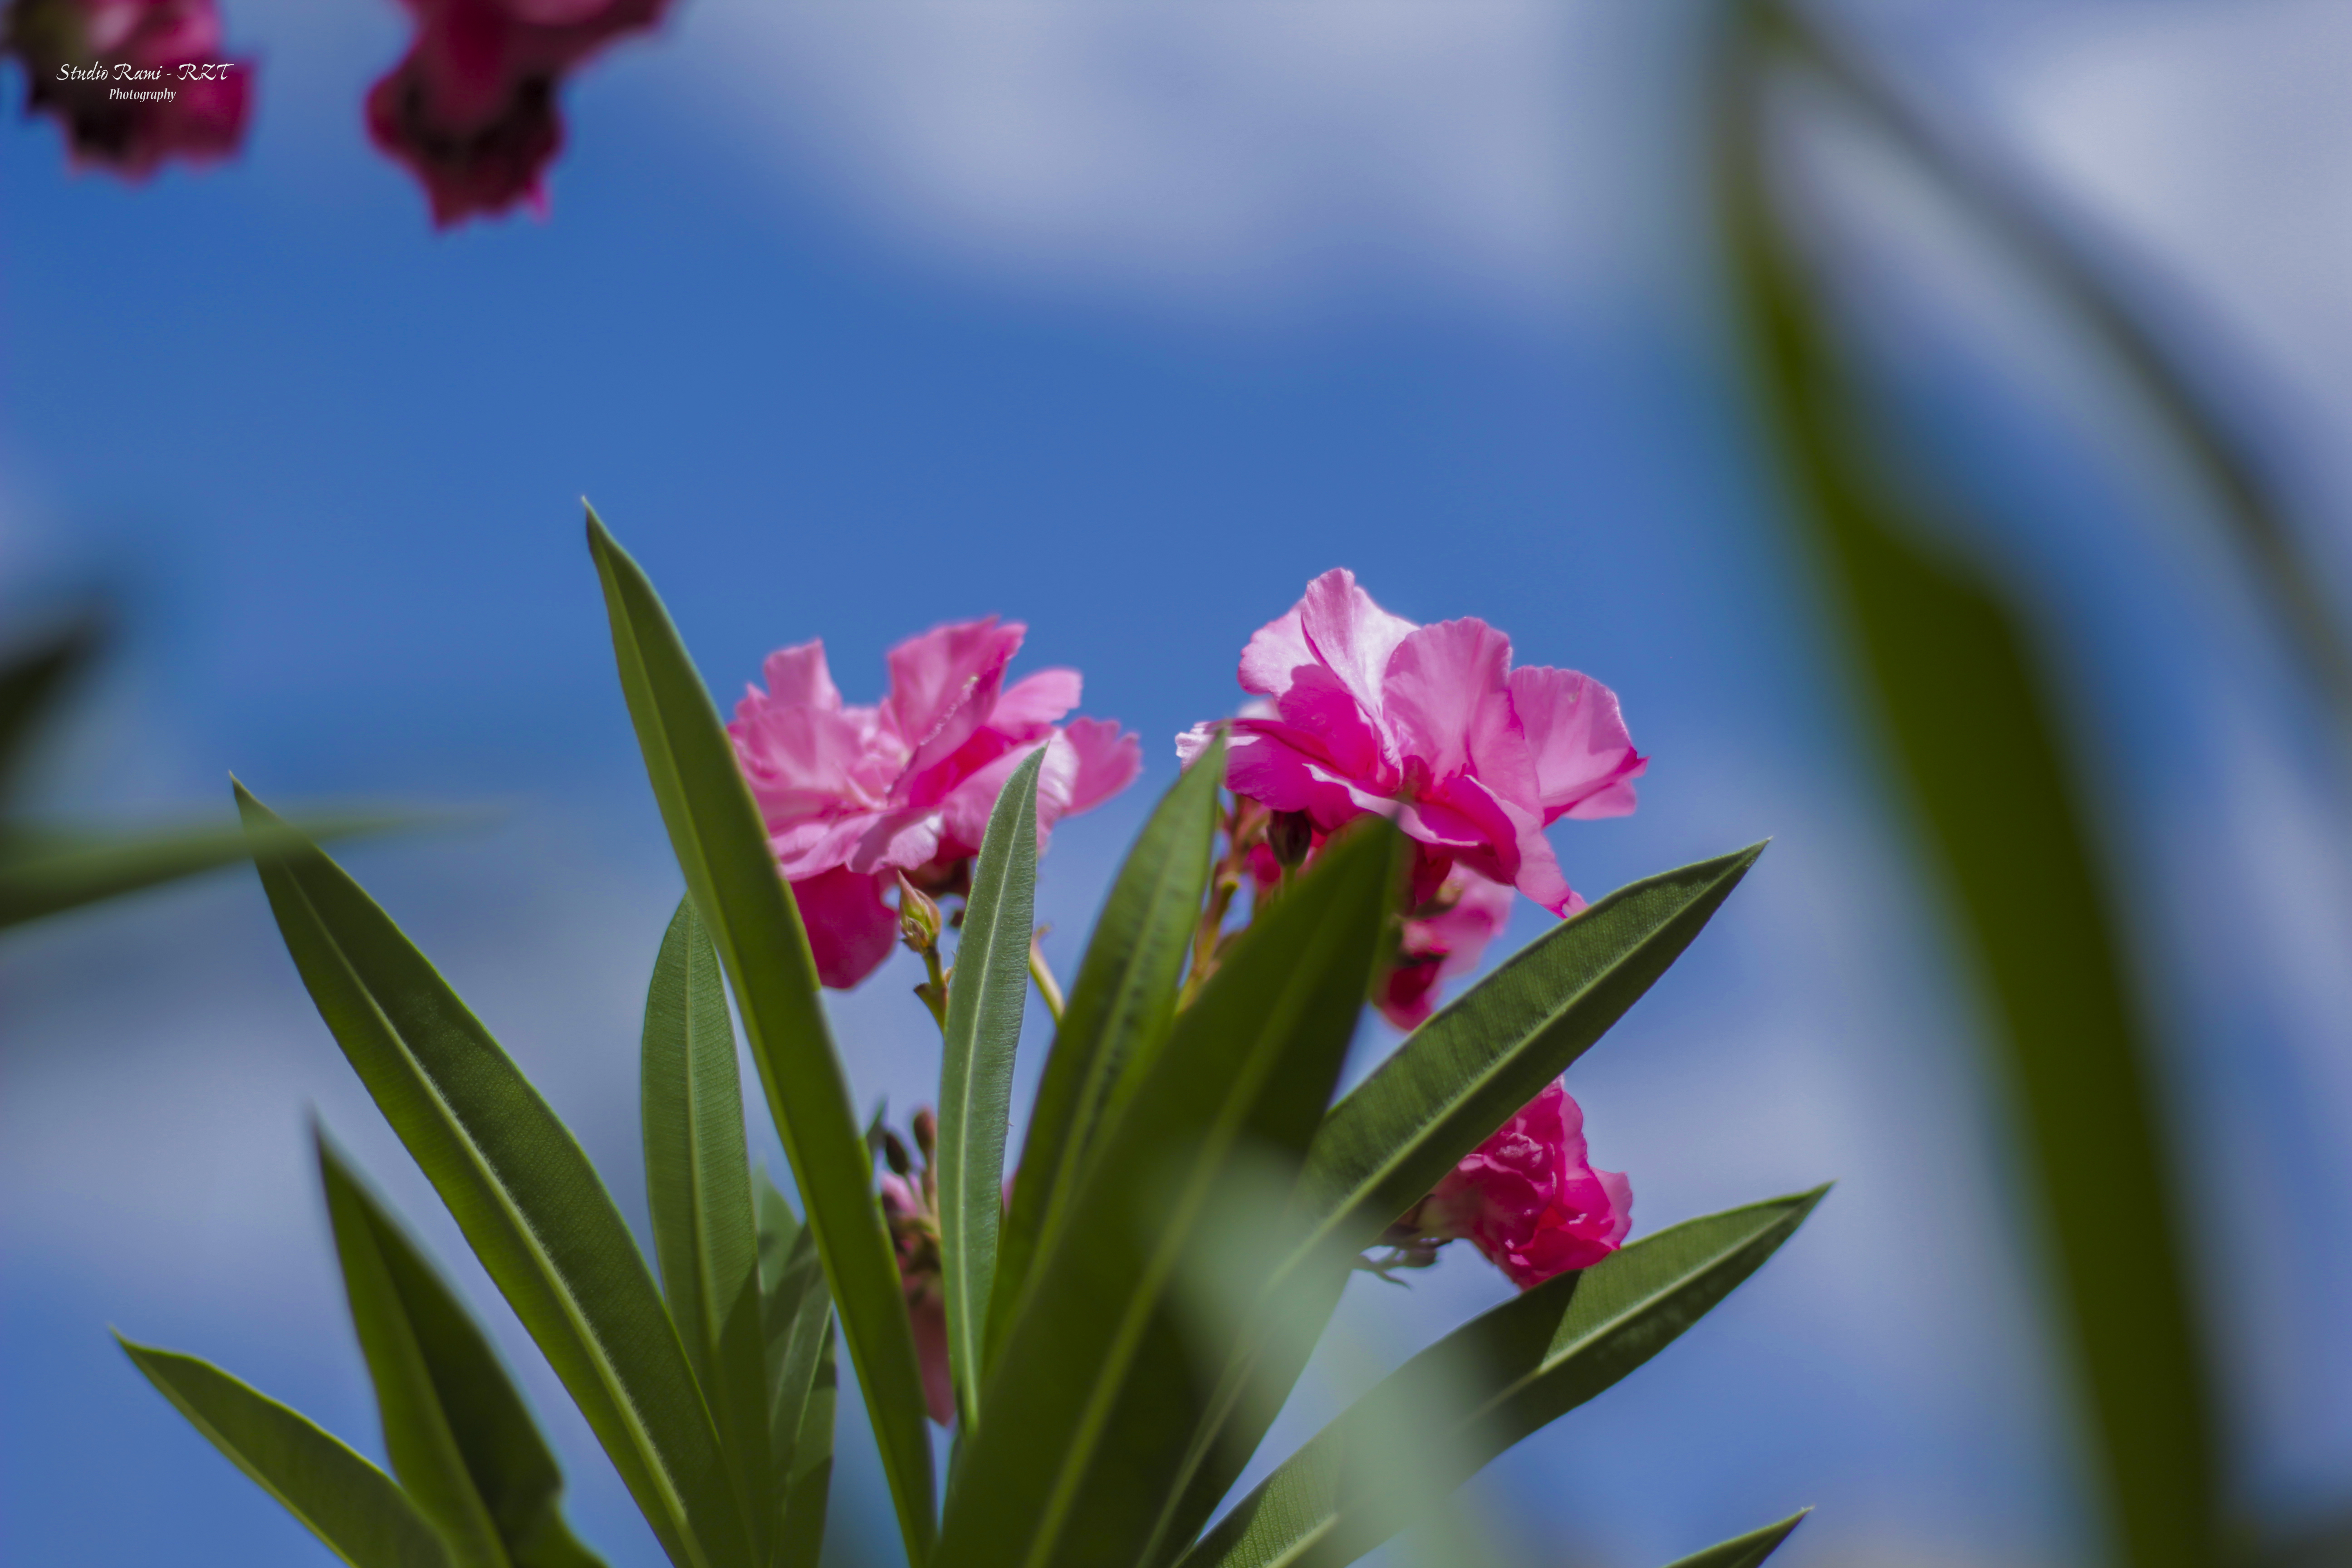
natural, pink, flower, plant, flora, leaf, wildflower, petal, sky, spring, plant stem, blossom, flowering plant, macro photography, annual plant